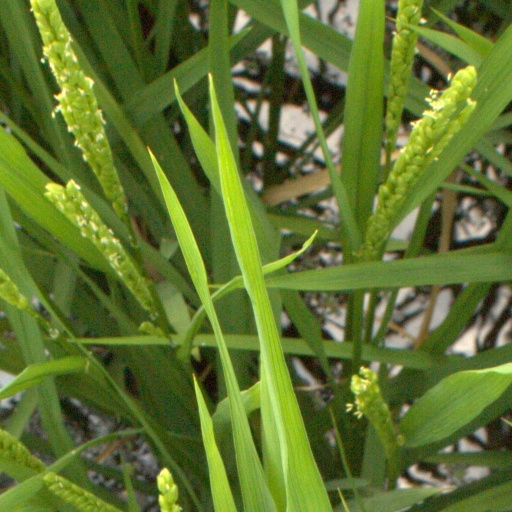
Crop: rice